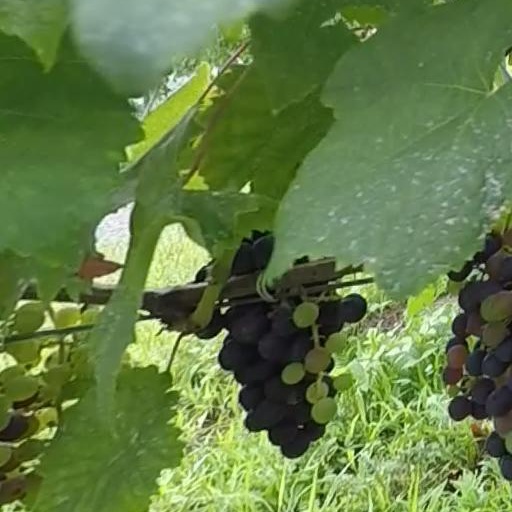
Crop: grape